Dracoraptor

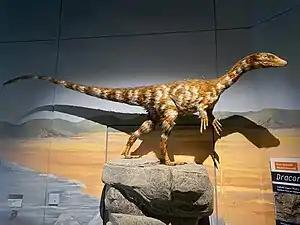
A lifesize model of a "Dracoraptor" at the National Museum Cardiff

The first "Dracoraptor" fossils were discovered in 2014 near the Welsh town of Penarth. In March 2014, brothers and amateur palaeontologists Nick and Rob Hanigan, while searching for ichthyosaur remains at Lavernock Point, a large cape south of Cardiff, found stone plates containing dinosaur fossils which had fallen off the high cliff face. Judith Adams and Philip Manning of the University of Manchester took X-ray pictures and CAT-scans of the fossils. The remains were donated to Amgueddfa Cymru – Museum Wales, and prepared by Craig Chivers and Gary Blackwell. In 2015, student Sam Davies found additional rock plates at the dig site which contained foot bones assigned to "Dracoraptor".